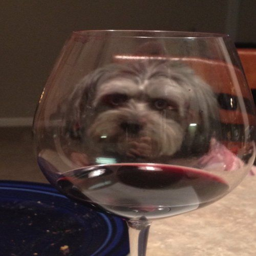
person judging me hard on the decision to get a third glass .